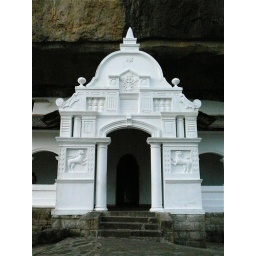
Dambulla Temple (B.C.) - in rock face at top of hill